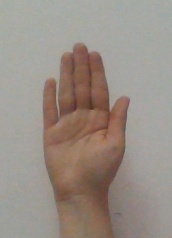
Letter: seen